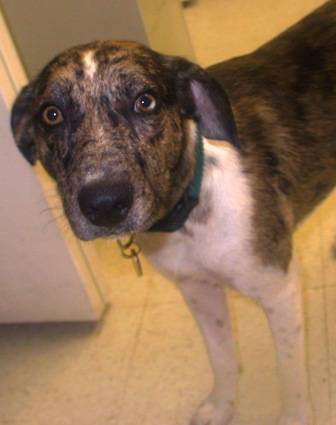
Label: dog